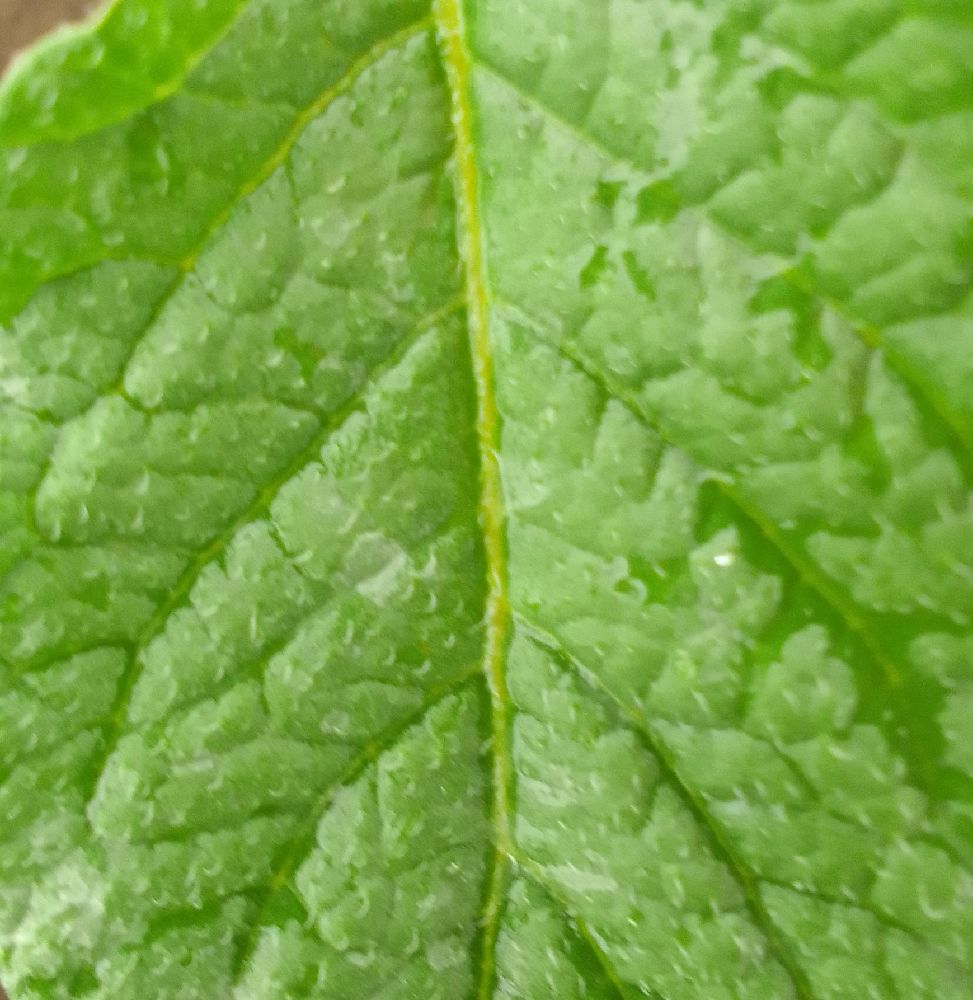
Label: Healthy